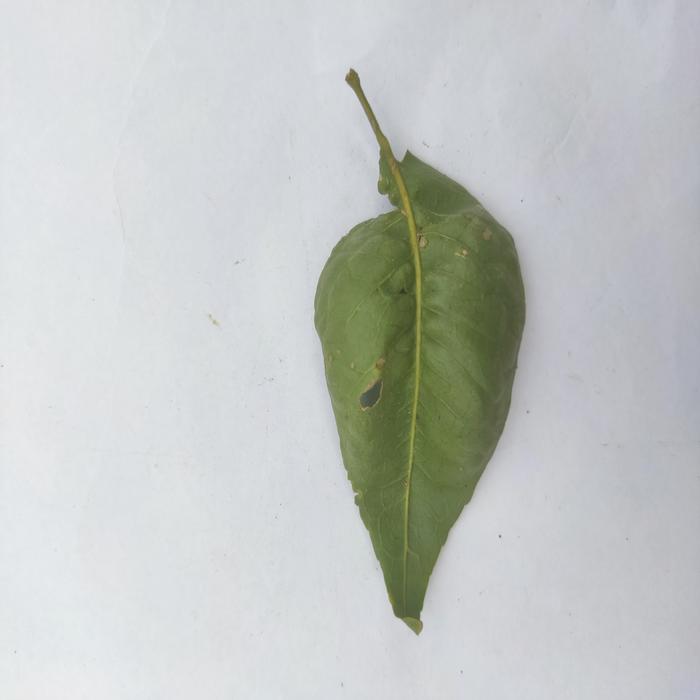
Crop: Aegle Marmelos
Leaf condition: Leaf_Curl